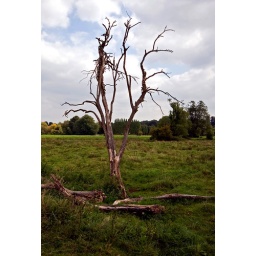
In a field in the water meadows between Winchester and Shawford.